Alec Grant

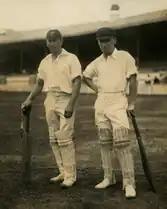
Alec Grant (on right)

Grant was a middle-order batsman and left-arm spin bowler. He played his first match for Canterbury in 1920–21, and then was one of the leading batsmen in the 1921–22 Plunket Shield, with 226 runs at an average of 56.50. In Canterbury's victory over Otago he made his top score of 78, which was also Canterbury's top score in the match. In the loss to Auckland he top-scored in each innings with 66 not out and 64 not out. He played for South Island against North Island at the end of the season, but was not successful.